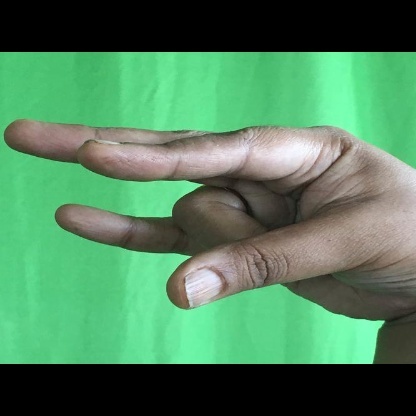
Mudra: Kangulam